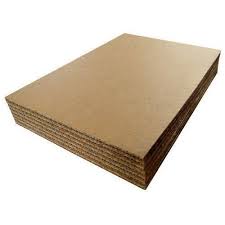
Label: cardboard